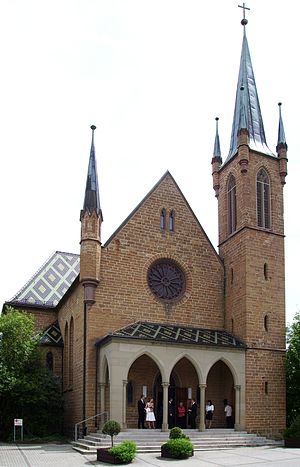
Hechingen / Bygningsværker
Hechingen er en lille by i den tyske delstat Baden-Württemberg. Hechingen ligger ved udkanten af Schwaben i landskabsplateauet Schwäbische Alb, cirka halvvejs mellem Stuttgart og Schweiz.